Burger Chef

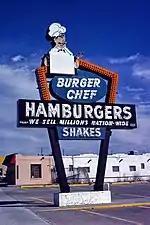
Burger Chef sign in Albuquerque, New Mexico (1979).

In 1972, the chain introduced the Funburger, a hamburger with packaging that included puzzles and a small toy. The following year, the chain introduced the Funmeal, the first kid's meal that included a burger, french fries, a drink, a cookie, and a small toy; with expanded packaging that included stories about Burger Chef and Jeff's adventures and friends (including the magician Burgerini, vampire Count Fangburger, talking ape Burgerilla, and Cackleburger the witch), with riddles and puzzles. When McDonald's introduced their Happy Meal in 1979, the chain sued, but ultimately lost.